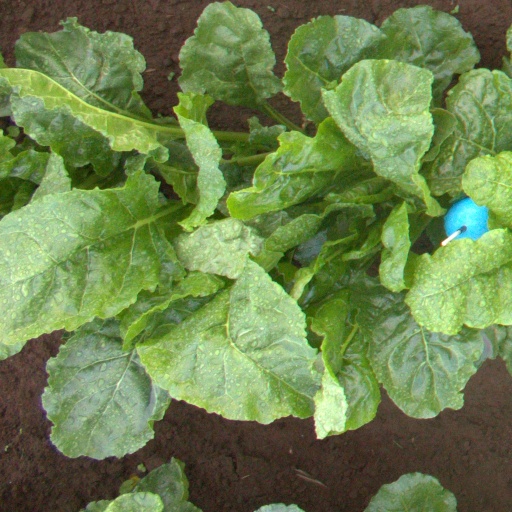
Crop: sugar beet